Menkauhor Kaiu

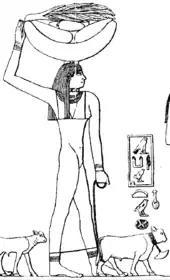
Personified "Ḥwt" domain of Menkauhor called "Menkauhor is perfect of appearances", tomb of Ptahhotep.

Following a tradition which started with Userkaf, the founder of the Fifth Dynasty, Menkauhor built a temple to the sun god Ra. He was the last pharaoh to do so. His successors, Djedkare Isesi and Unas, abandoned this practice as the cult of Ra declined at the expense of that of Osiris. Given the paucity of documents relating to Menkauhor's sun temple, it probably functioned for only a short time or was never completed.